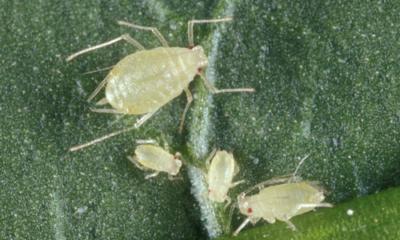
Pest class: green_peach_aphid